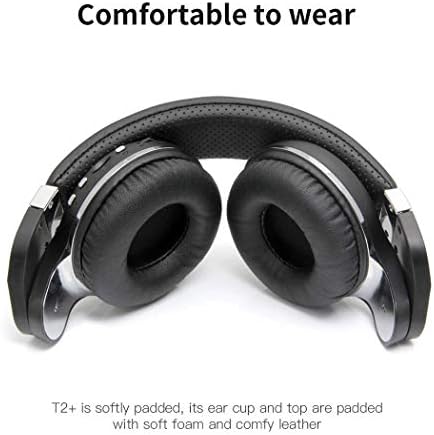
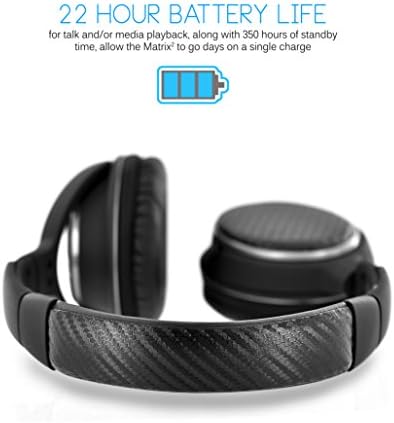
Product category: headphones
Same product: no